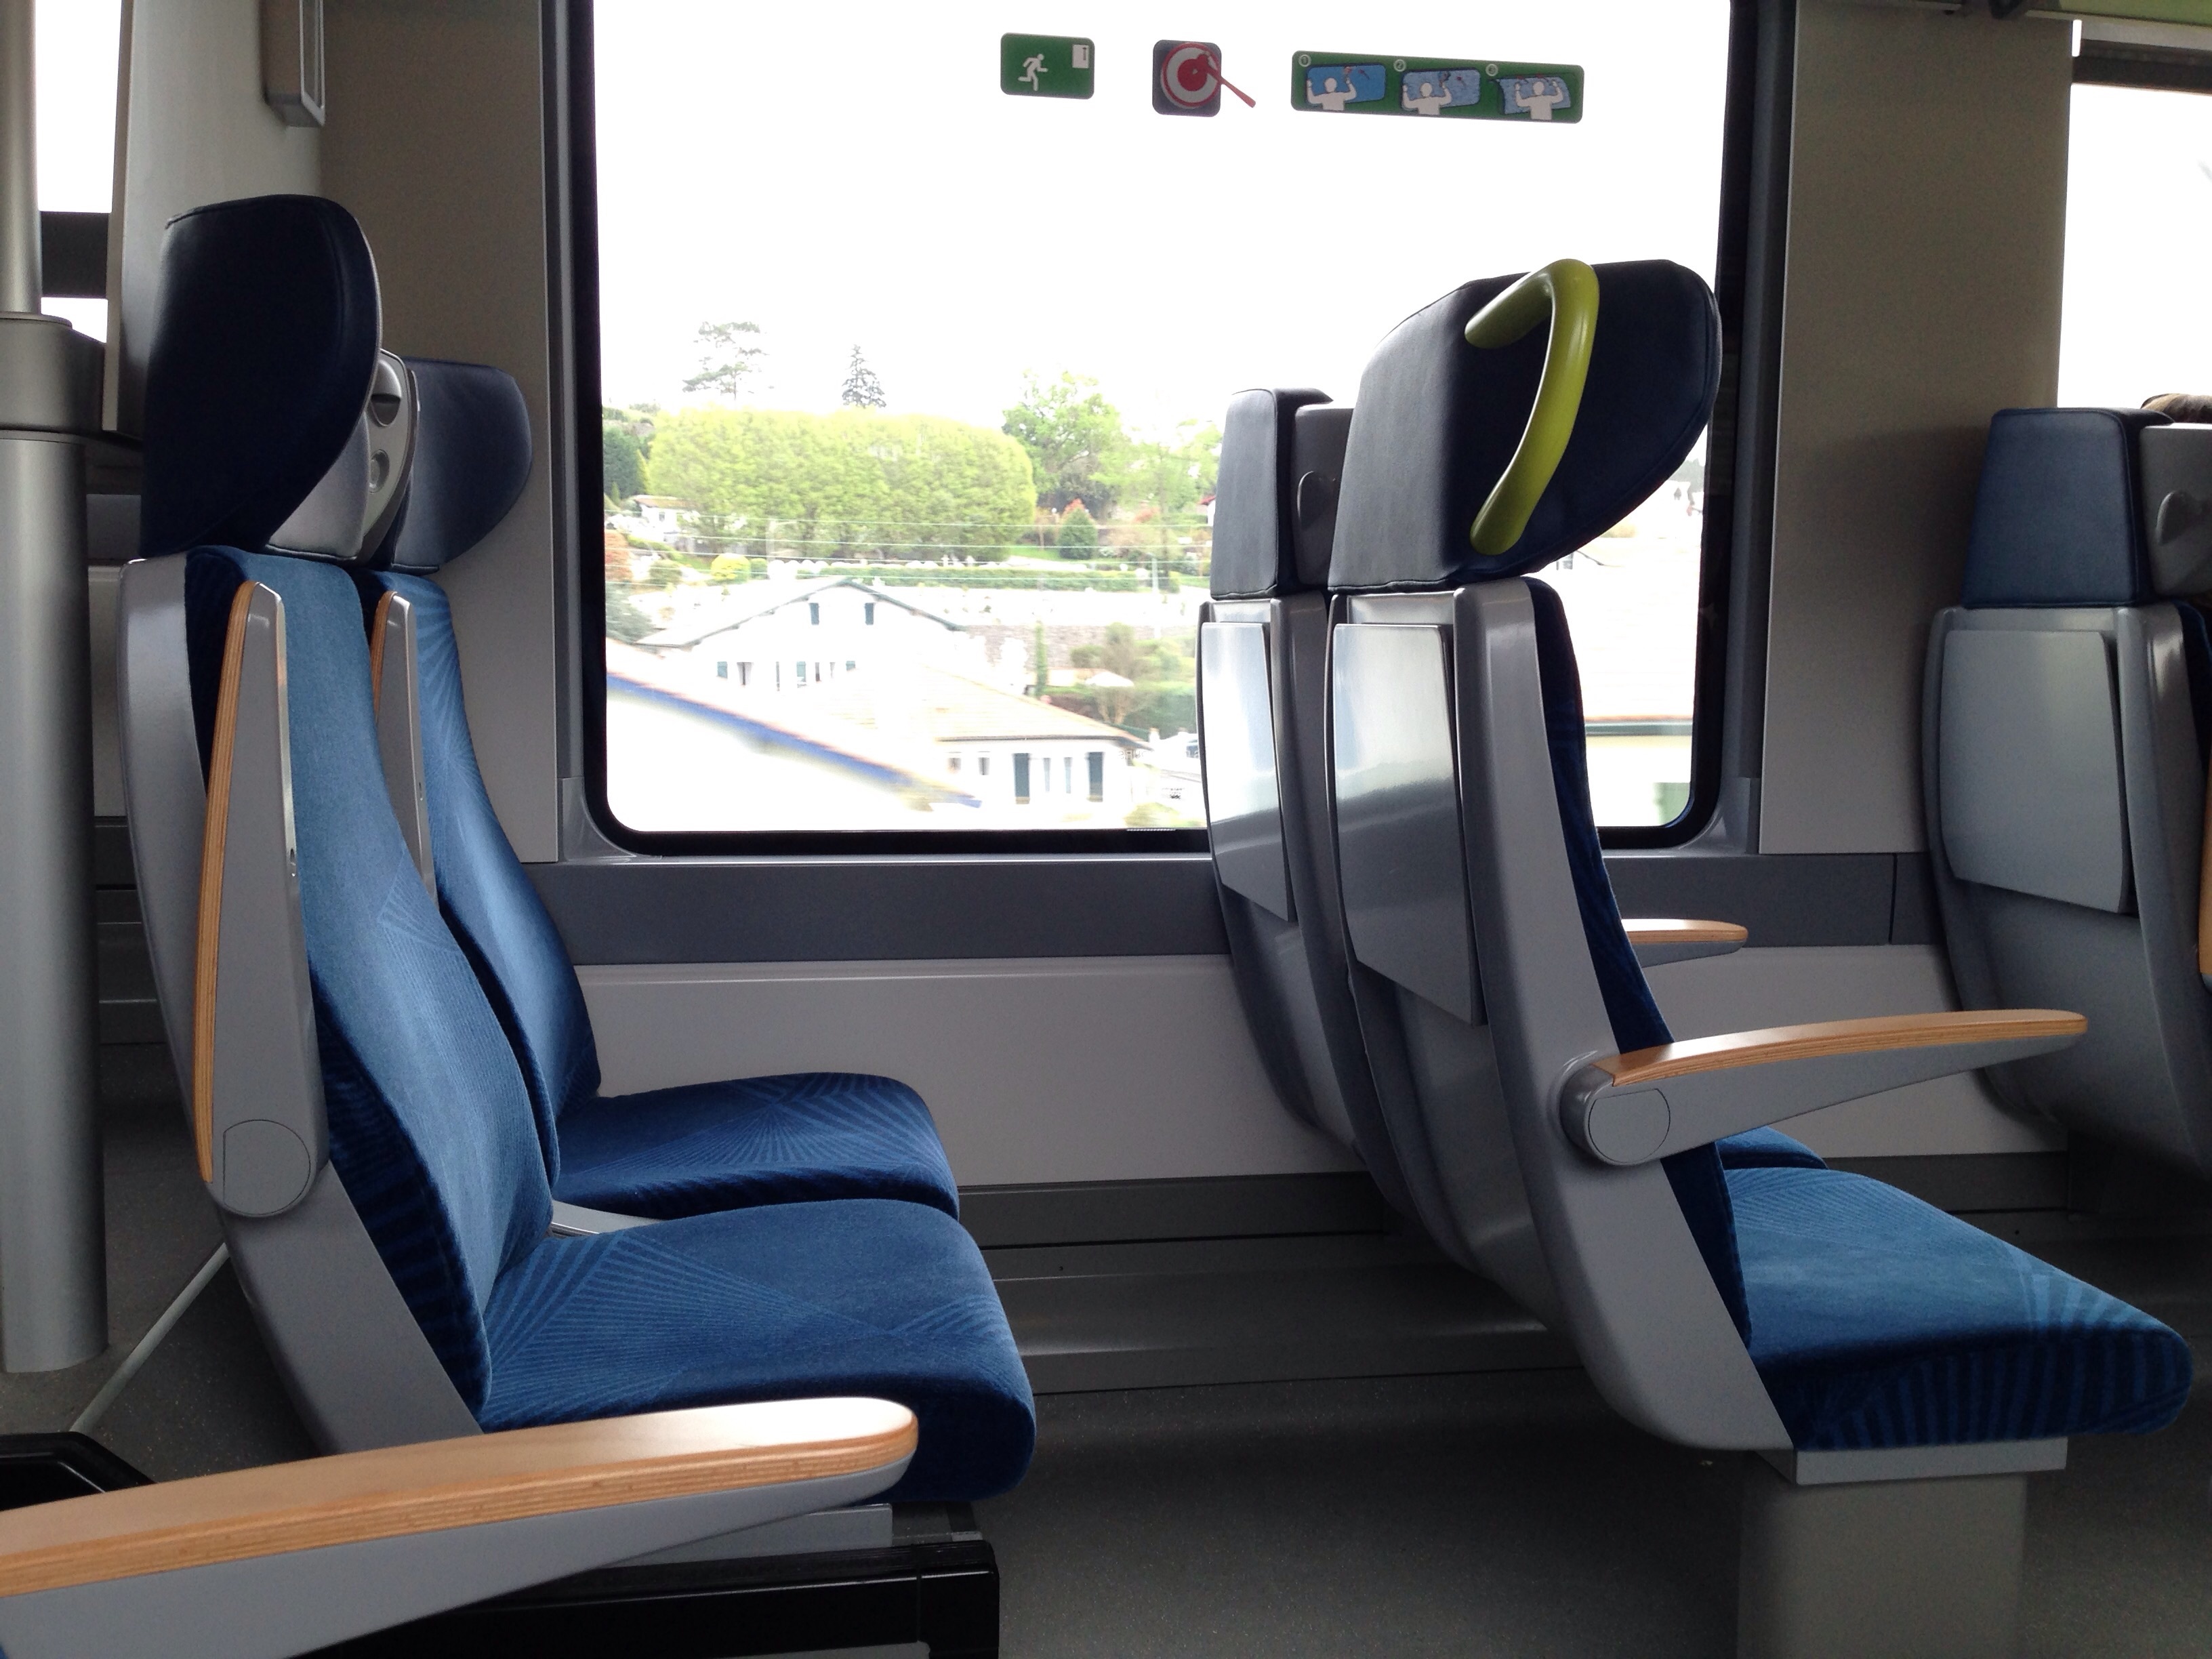
structure, car, van, train, travel, vehicle, exit, empty, room, gym, sit, passengers, passenger, minibus, public means of transport, on the go, zugfahrt, sport utility vehicle, automobile make, automotive exterior, sport venue